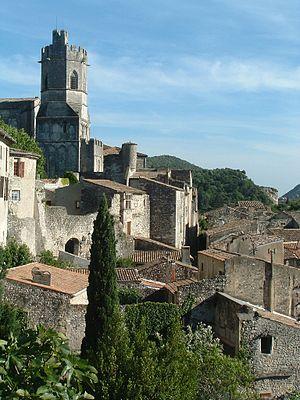
Viviers - Le village dominé par la cathédrale
Le diocèse de Viviers est un diocèse épiscopal de l'Église catholique en France. Son siège est à la cathédrale Saint-Vincent de Viviers.
Viviers ou Viviers-sur-Rhône est une commune française, située dans le département de l'Ardèche en région Auvergne-Rhône-Alpes. Elle est l'ancienne capitale de la province du Vivarais, qui faisait partie du Languedoc.
Le département de l'Ardèche est un département français situé dans la région Auvergne-Rhône-Alpes. Sa préfecture est Privas. Il doit son nom à la rivière Ardèche qui le traverse d'ouest en est, ses habitants s'appellent les Ardéchois. Il est composé de 335 communes au 1ᵉʳ janvier 2020. L'Insee et la Poste lui attribuent le code 07.